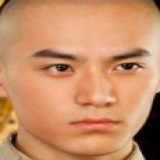
diễn viên Mao Tử Tuấn